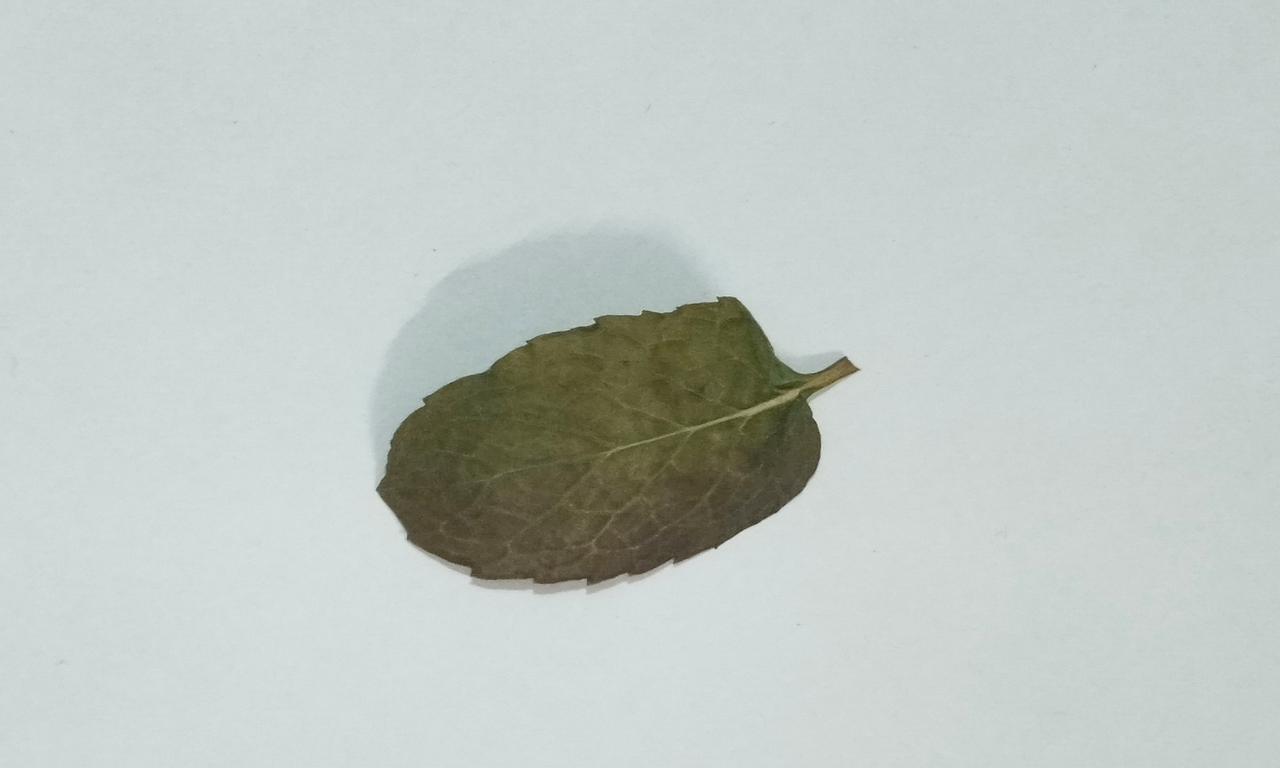
Label: Dried